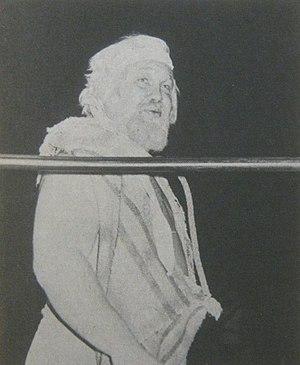
Moondog Mayne dans le magazine de catche Wrestling Annual de juin 1945.